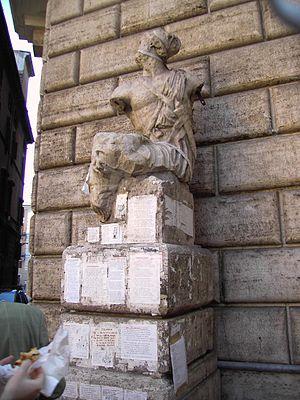
Les statues parlantes de Rome sont une forme anonyme d'expression politique romaine.